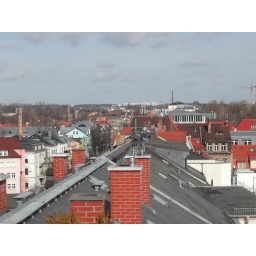
Qimonda is the silver building in the centre of the skyline.